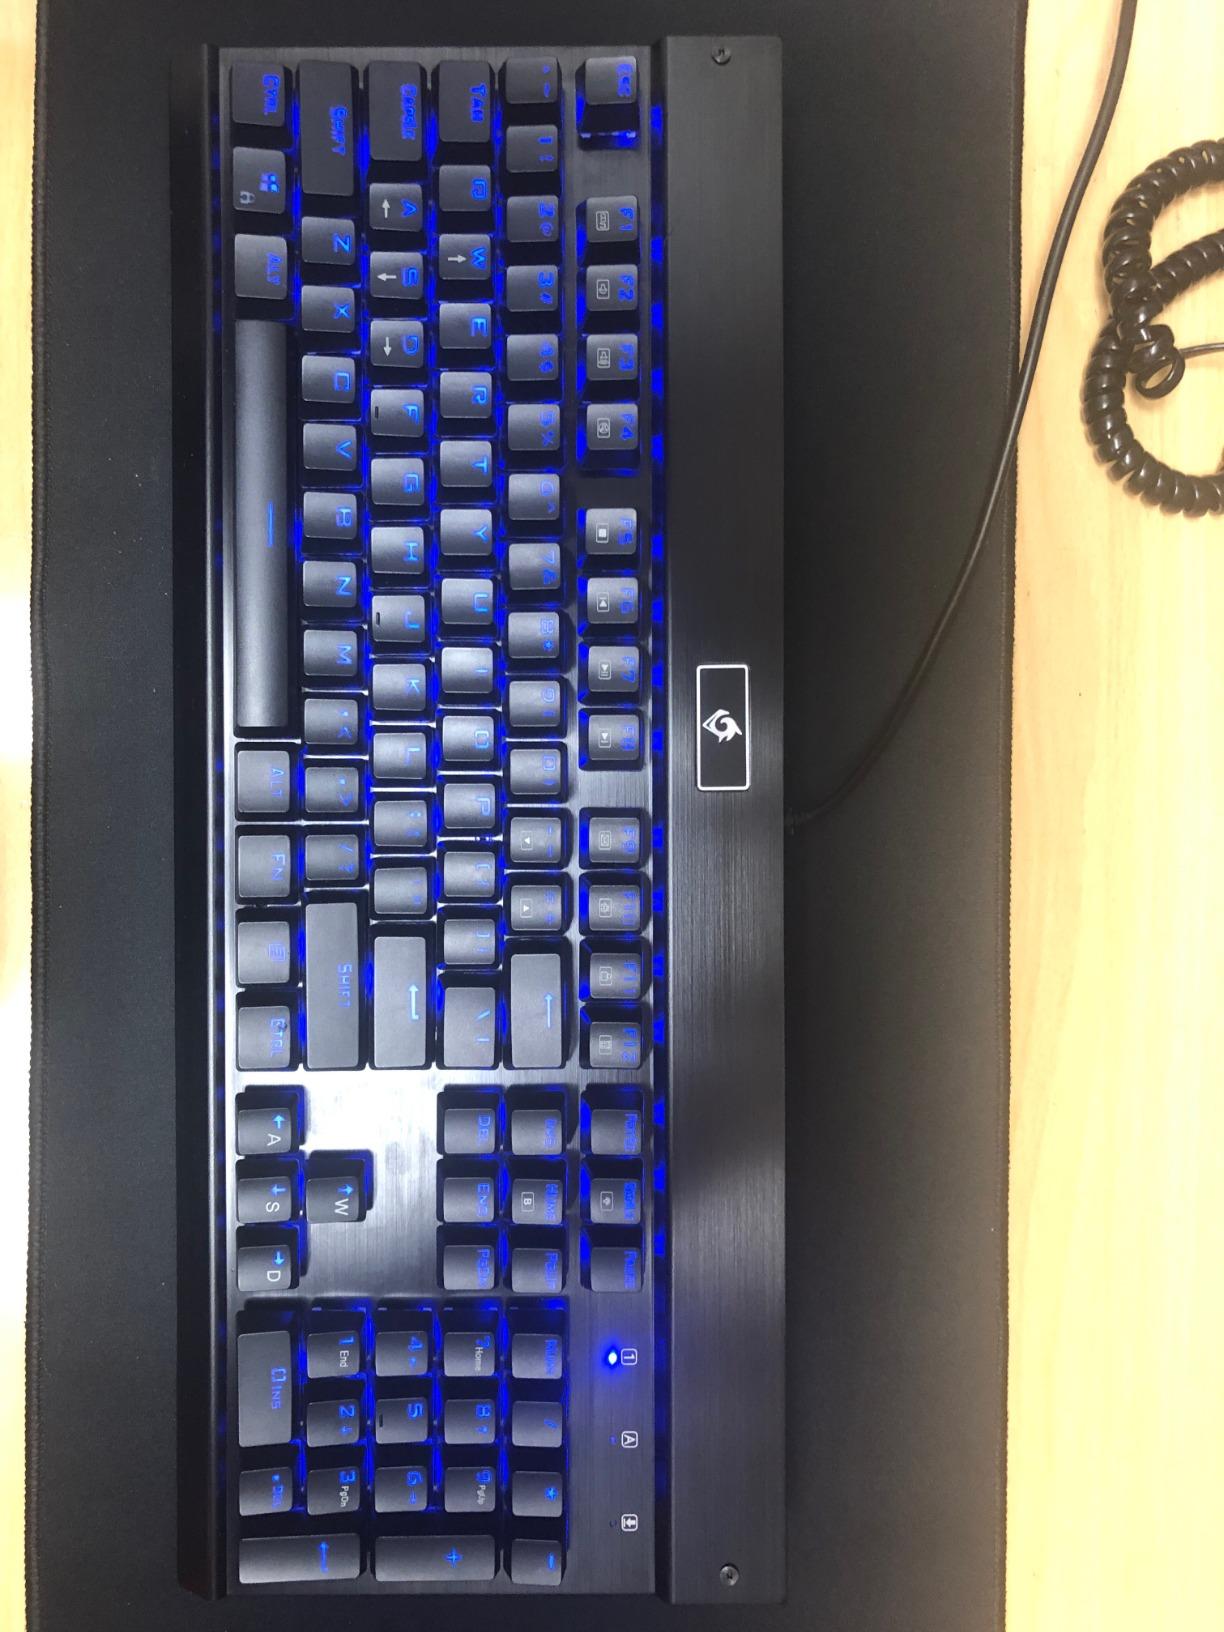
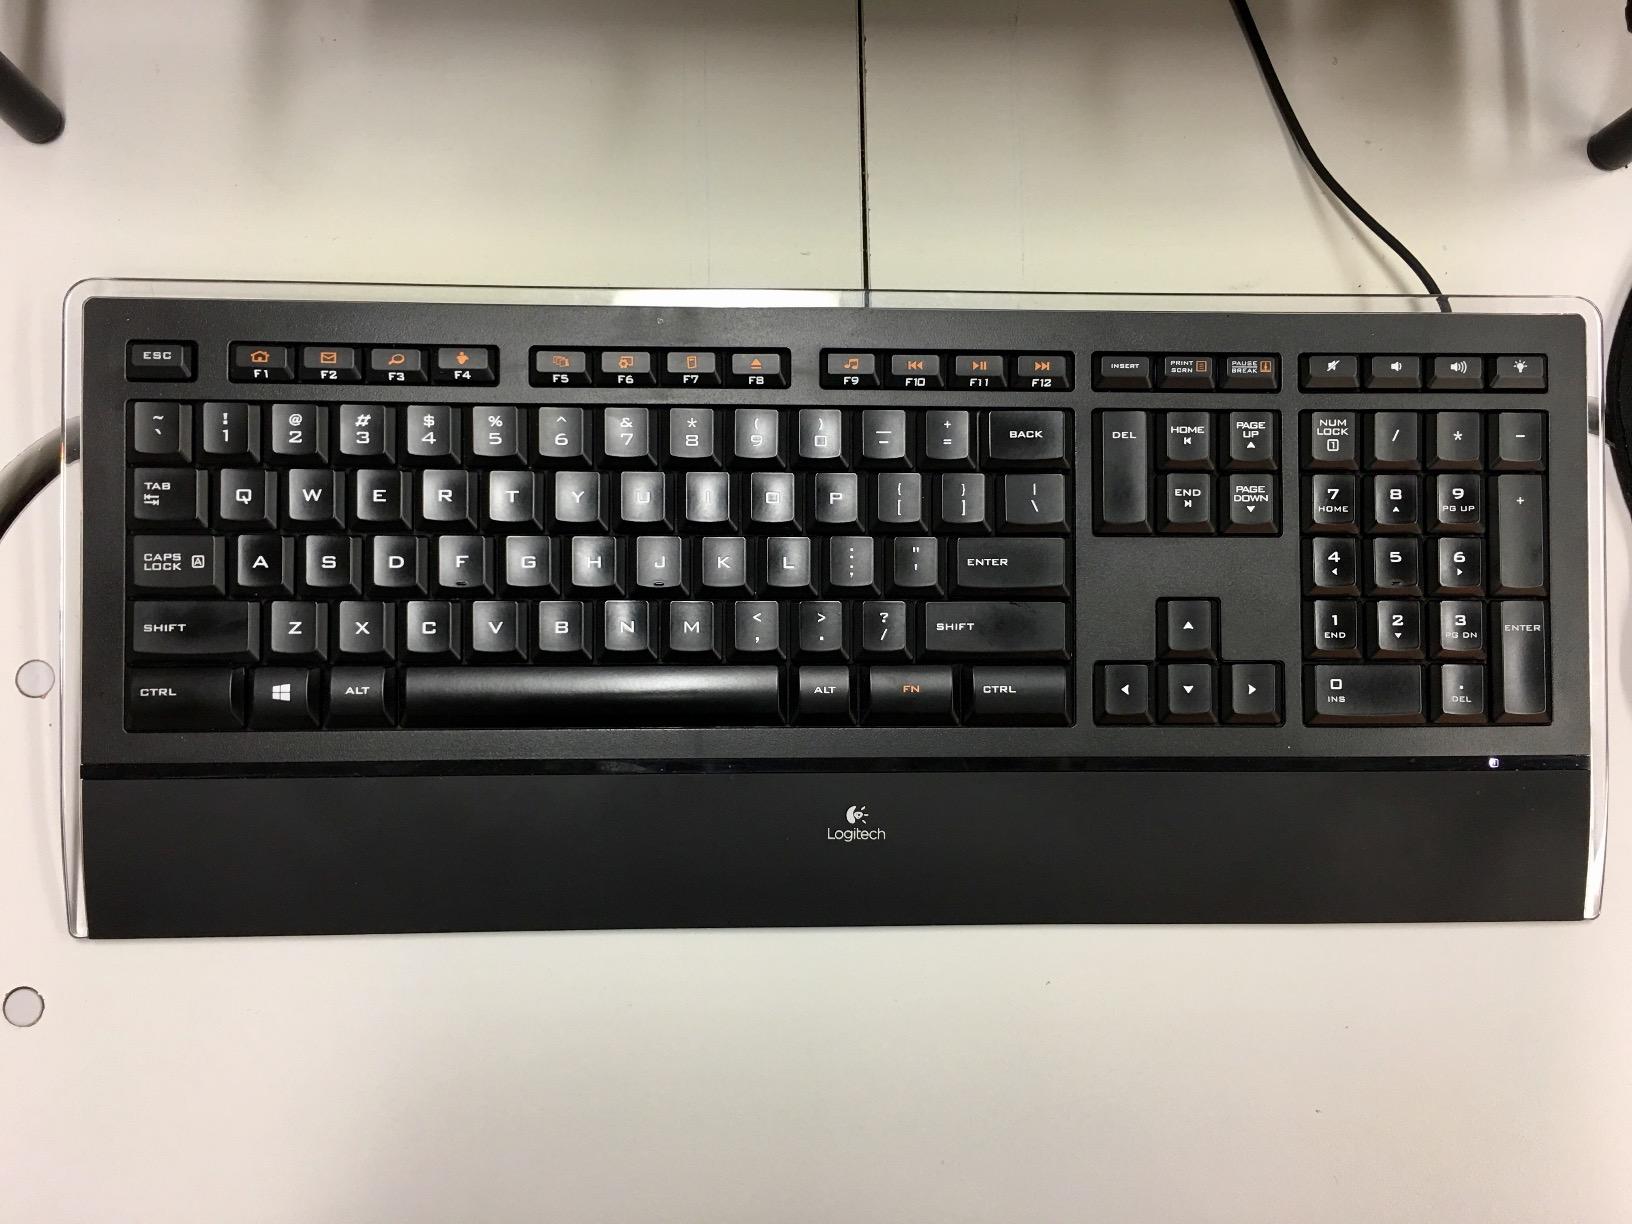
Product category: keyboard
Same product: no